Nutrition in classical antiquity

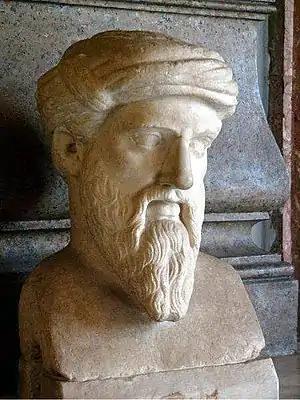
Kapitolinischer Pythagoras sculpture

Pythagoras (570 BC – 495 BC) was a Greek philosopher, mathematician, and is also considered to be "the Father of Ethical Vegetarianism". He believed that in order to obtain the highest level of spiritual and physical health it was necessary to follow a lifestyle that included a vegetarian diet which excluded meats and other flesh foods. Anaxagoras (500 BC – 428 BC) was also a Greek philosopher, he suggested that foods that we ate contained fragments that were needed for growth in the body. His belief was that "everything is in everything, at all times", physical characteristics (hair, nails, flesh, etc.) were generated from foods that contained those same substances. Hippocrates (460 BC – 377 BC) was a physician known as the "father of medicine", his nutritional advice was based on the presence of the four humors in the body. Plato (428/427 BC – 348/347 BC) was a Greek philosopher and mathematician; his idea of a healthy diet consisted of balance and moderation of cereals, fruits, vegetables, dairy, with a strong emphasis on the moderation of meat and wine. His belief is that excess food from one source would lead to future ailments. Galen (129 AD – 216 AD) built much of his work by challenging the writings of others. He was an admirer of Hippocrates because of the work he had done in the field of medicine. Galen believed that Hippocrates had stated all that needed to be known about nutrition, and he would interpret his work by the presentation of his own knowledge.